Old Brahmaputra River

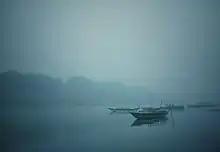
Boats amidst winter fog in Old Brahmaputra, Mymensingh

The Old Brahmaputra River is a distributary of the Brahmaputra River in north-central Bangladesh. Historically it constituted the main stem of the Brahmaputra, however, the larger river's primary outflow was redirected via the Jamuna River after the 1762 Arakan earthquake. Today, the Old Brahmaputra has been relegated to a minor river with much less flow than its former self. The river branches off from the Brahmaputra in Jamalpur District and Mymensingh then flows southeasterly for approximately before meeting the Meghna River in Kishoreganj District.